St. Teresa's Catholic Church (Hutchinson, Kansas)

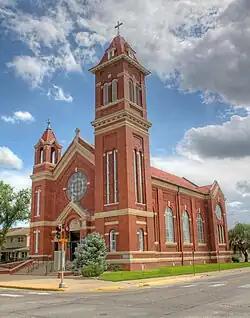

St. Teresa's Catholic Church is a historic church at 211 E. 5th Avenue in Hutchinson, Kansas, United States. It was built in 1910 and added to the National Register on April 29, 1994.